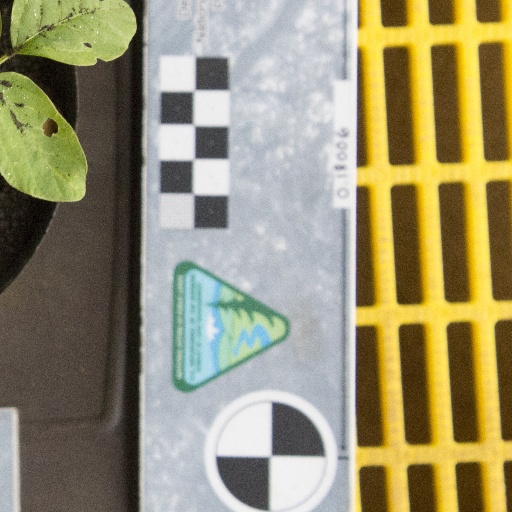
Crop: soybean